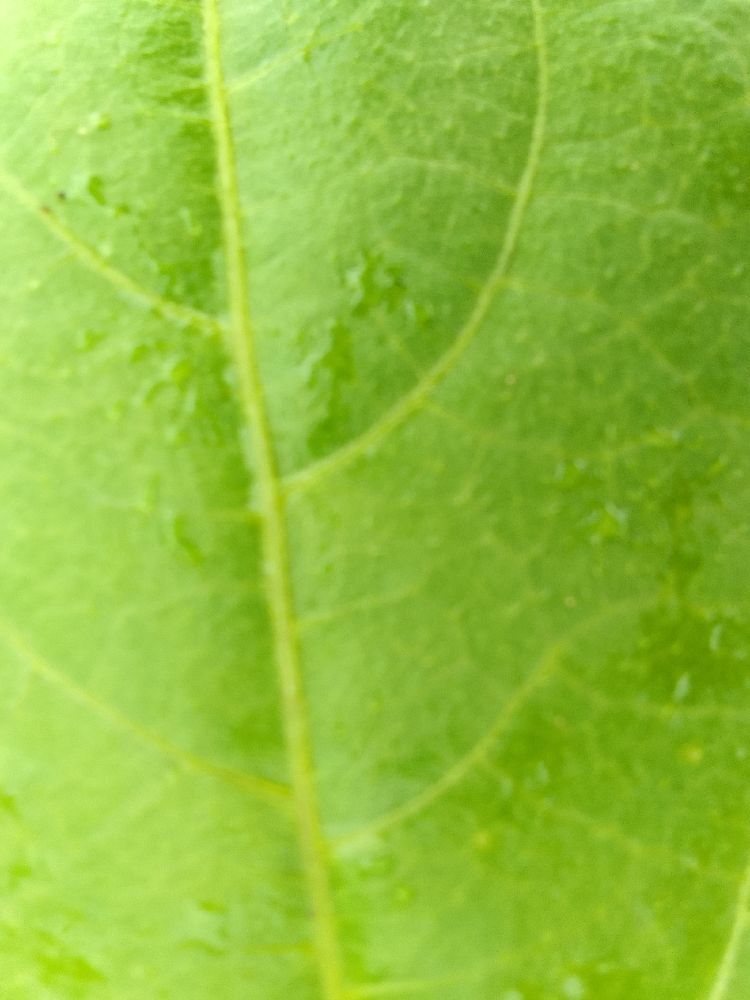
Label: healthy